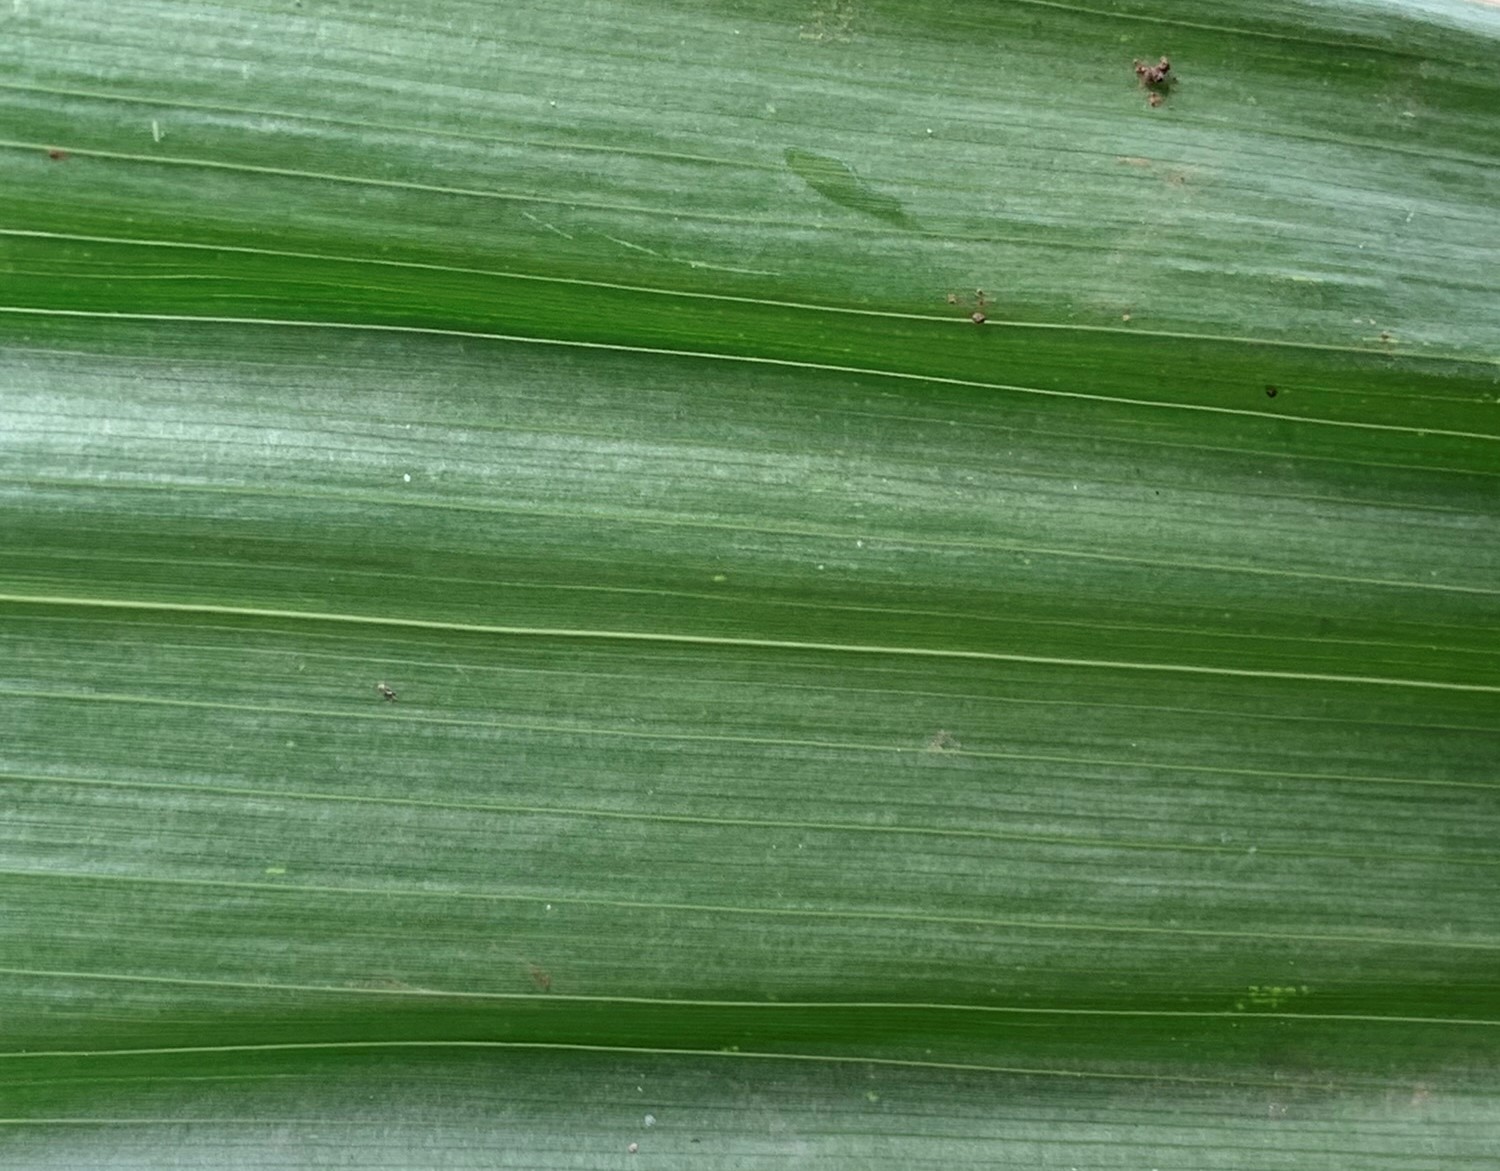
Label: Healthy